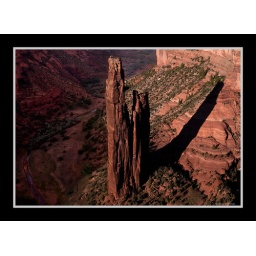
Rises 800 feet above canyon floor in Canyon de Chelly National Monument, AZ.